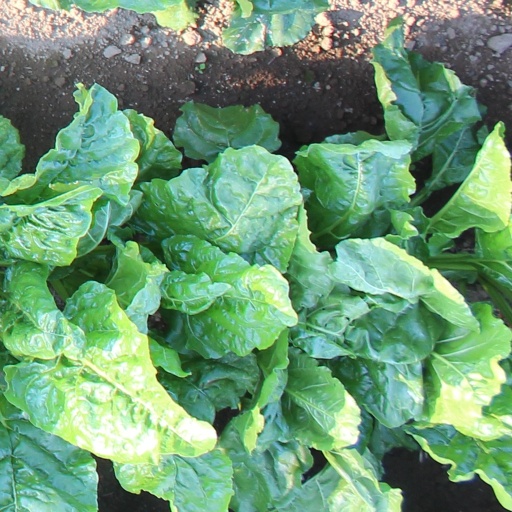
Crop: sugar beet